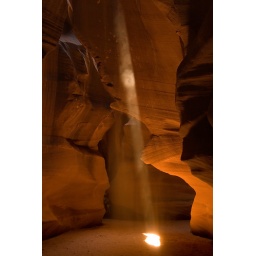
A beam of sunlight briefly illuminates the floor of Antelope Canyon, a slot canyon near Page, Arizona.